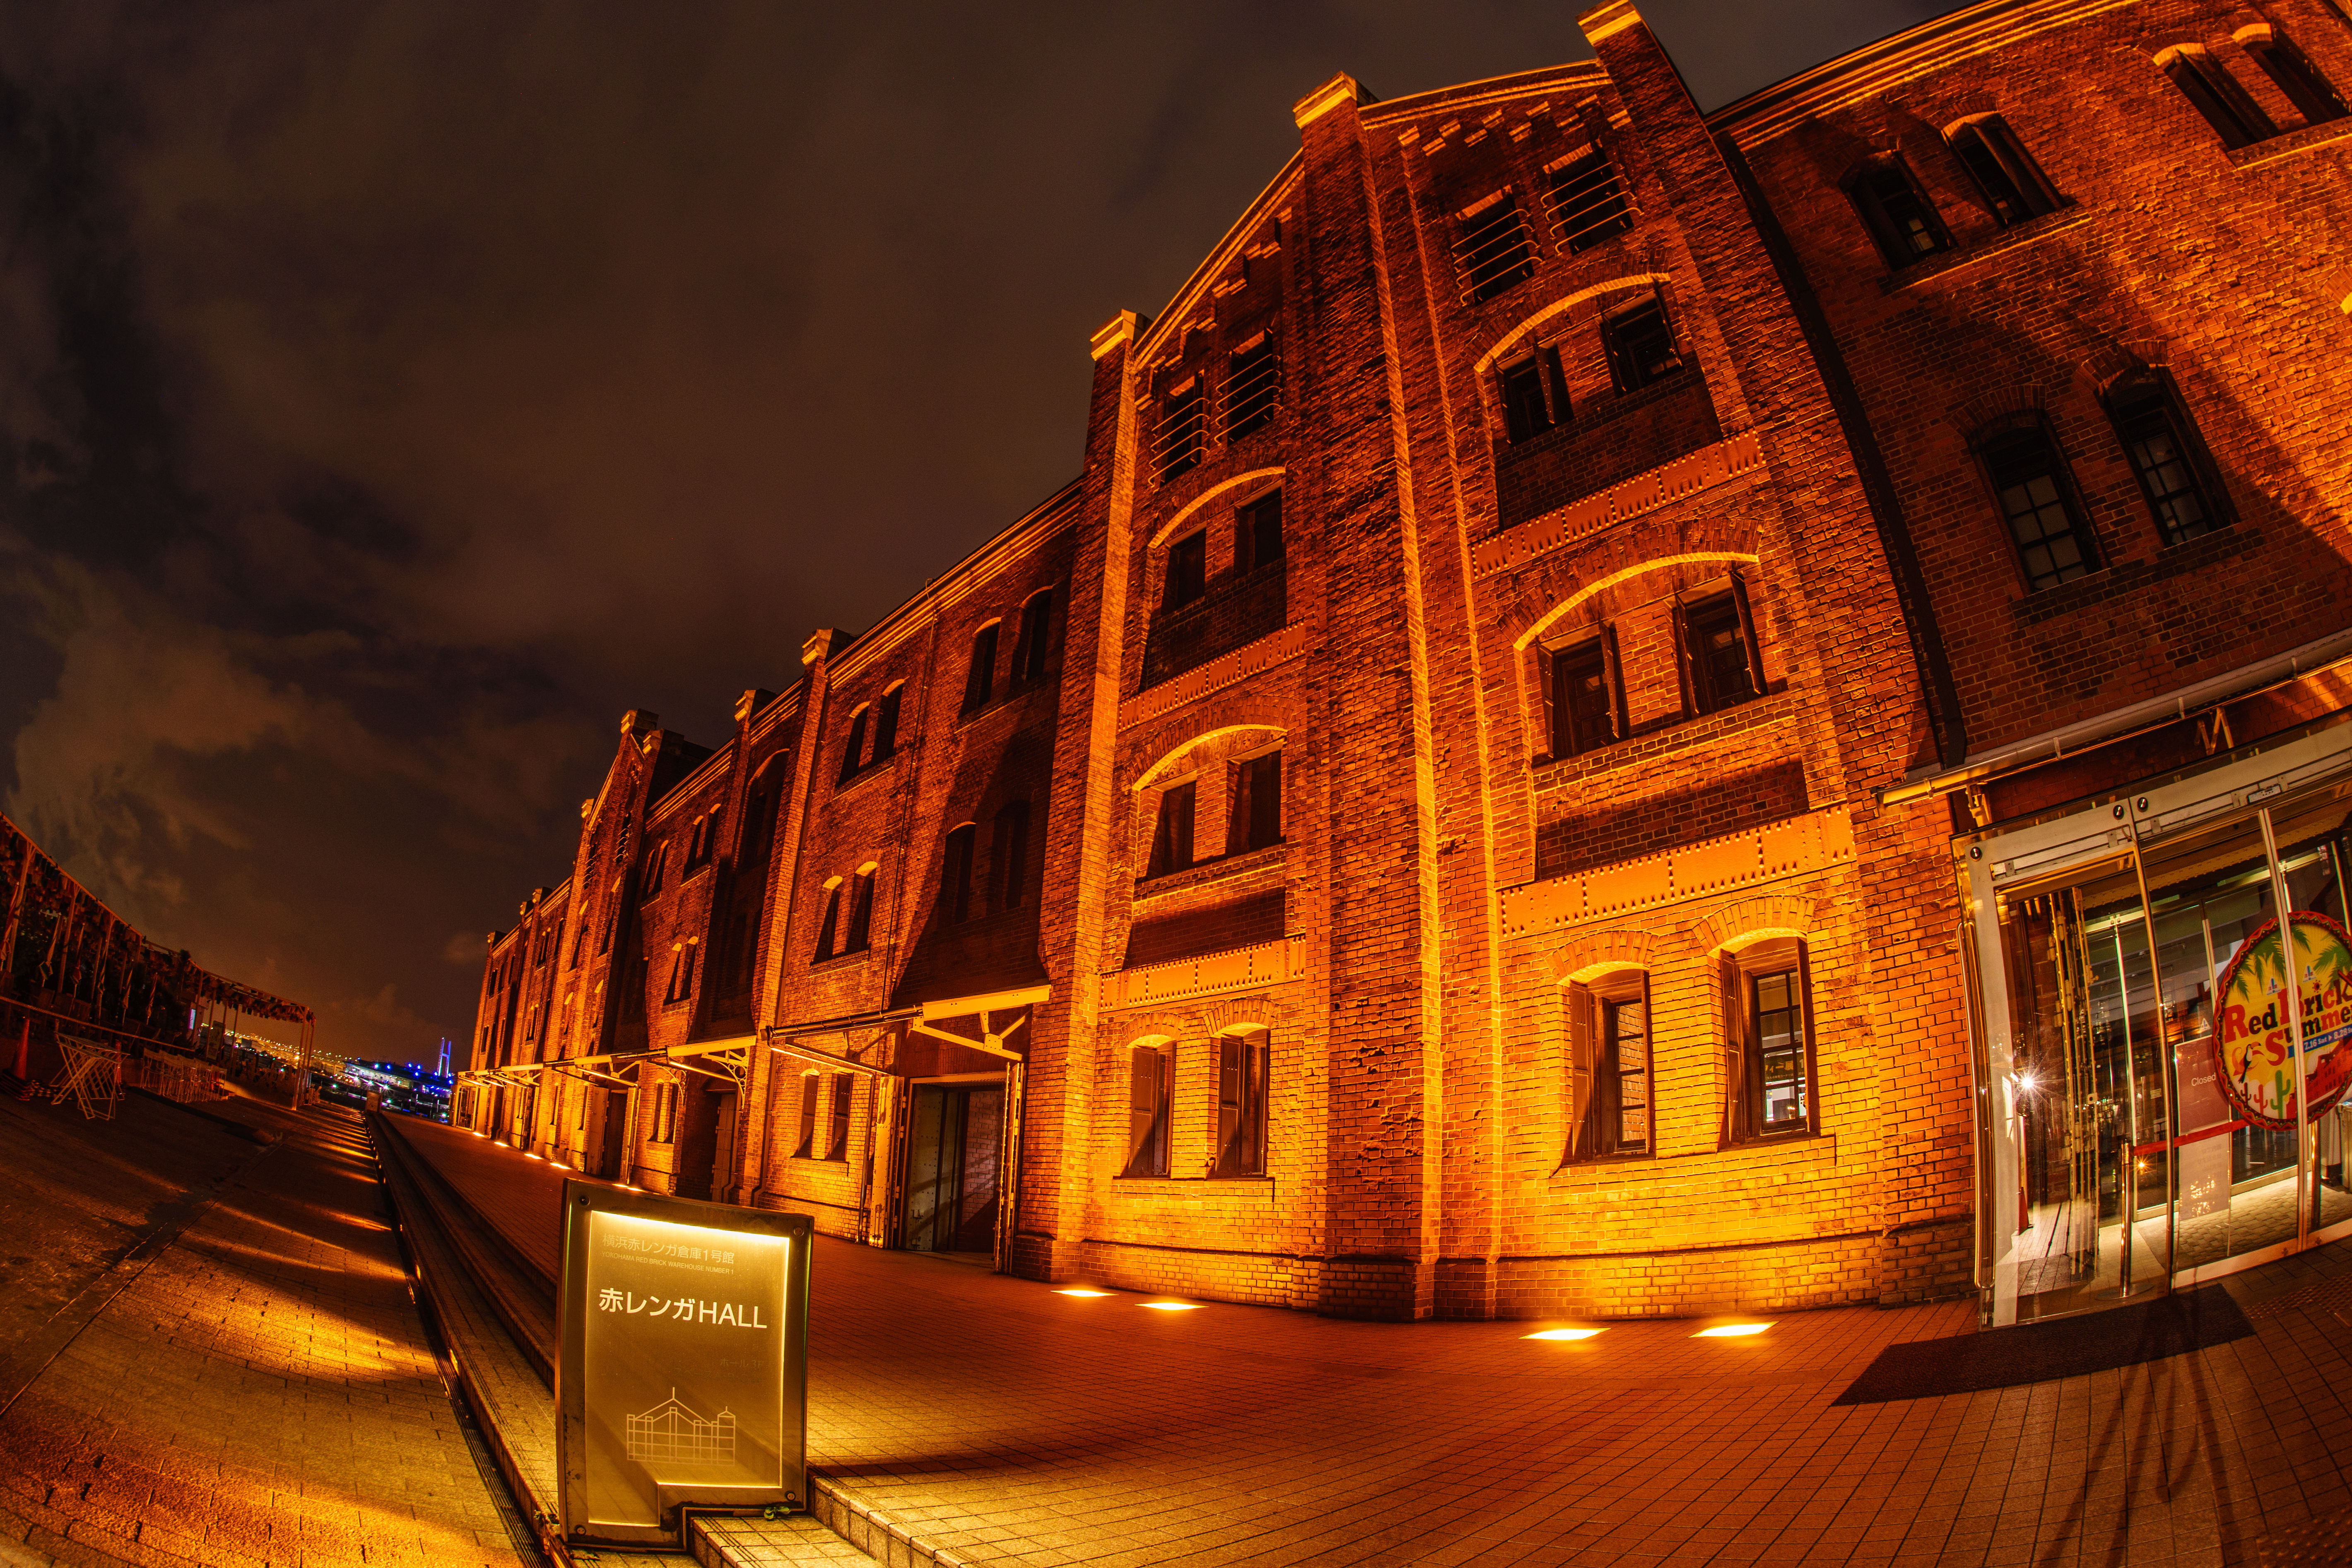
light, night, cityscape, evening, hall, landmark, japan, christmas decoration, nightphotography, cool image, kanagawa, longexposure, yokohama, i, ilce7m2, atnight